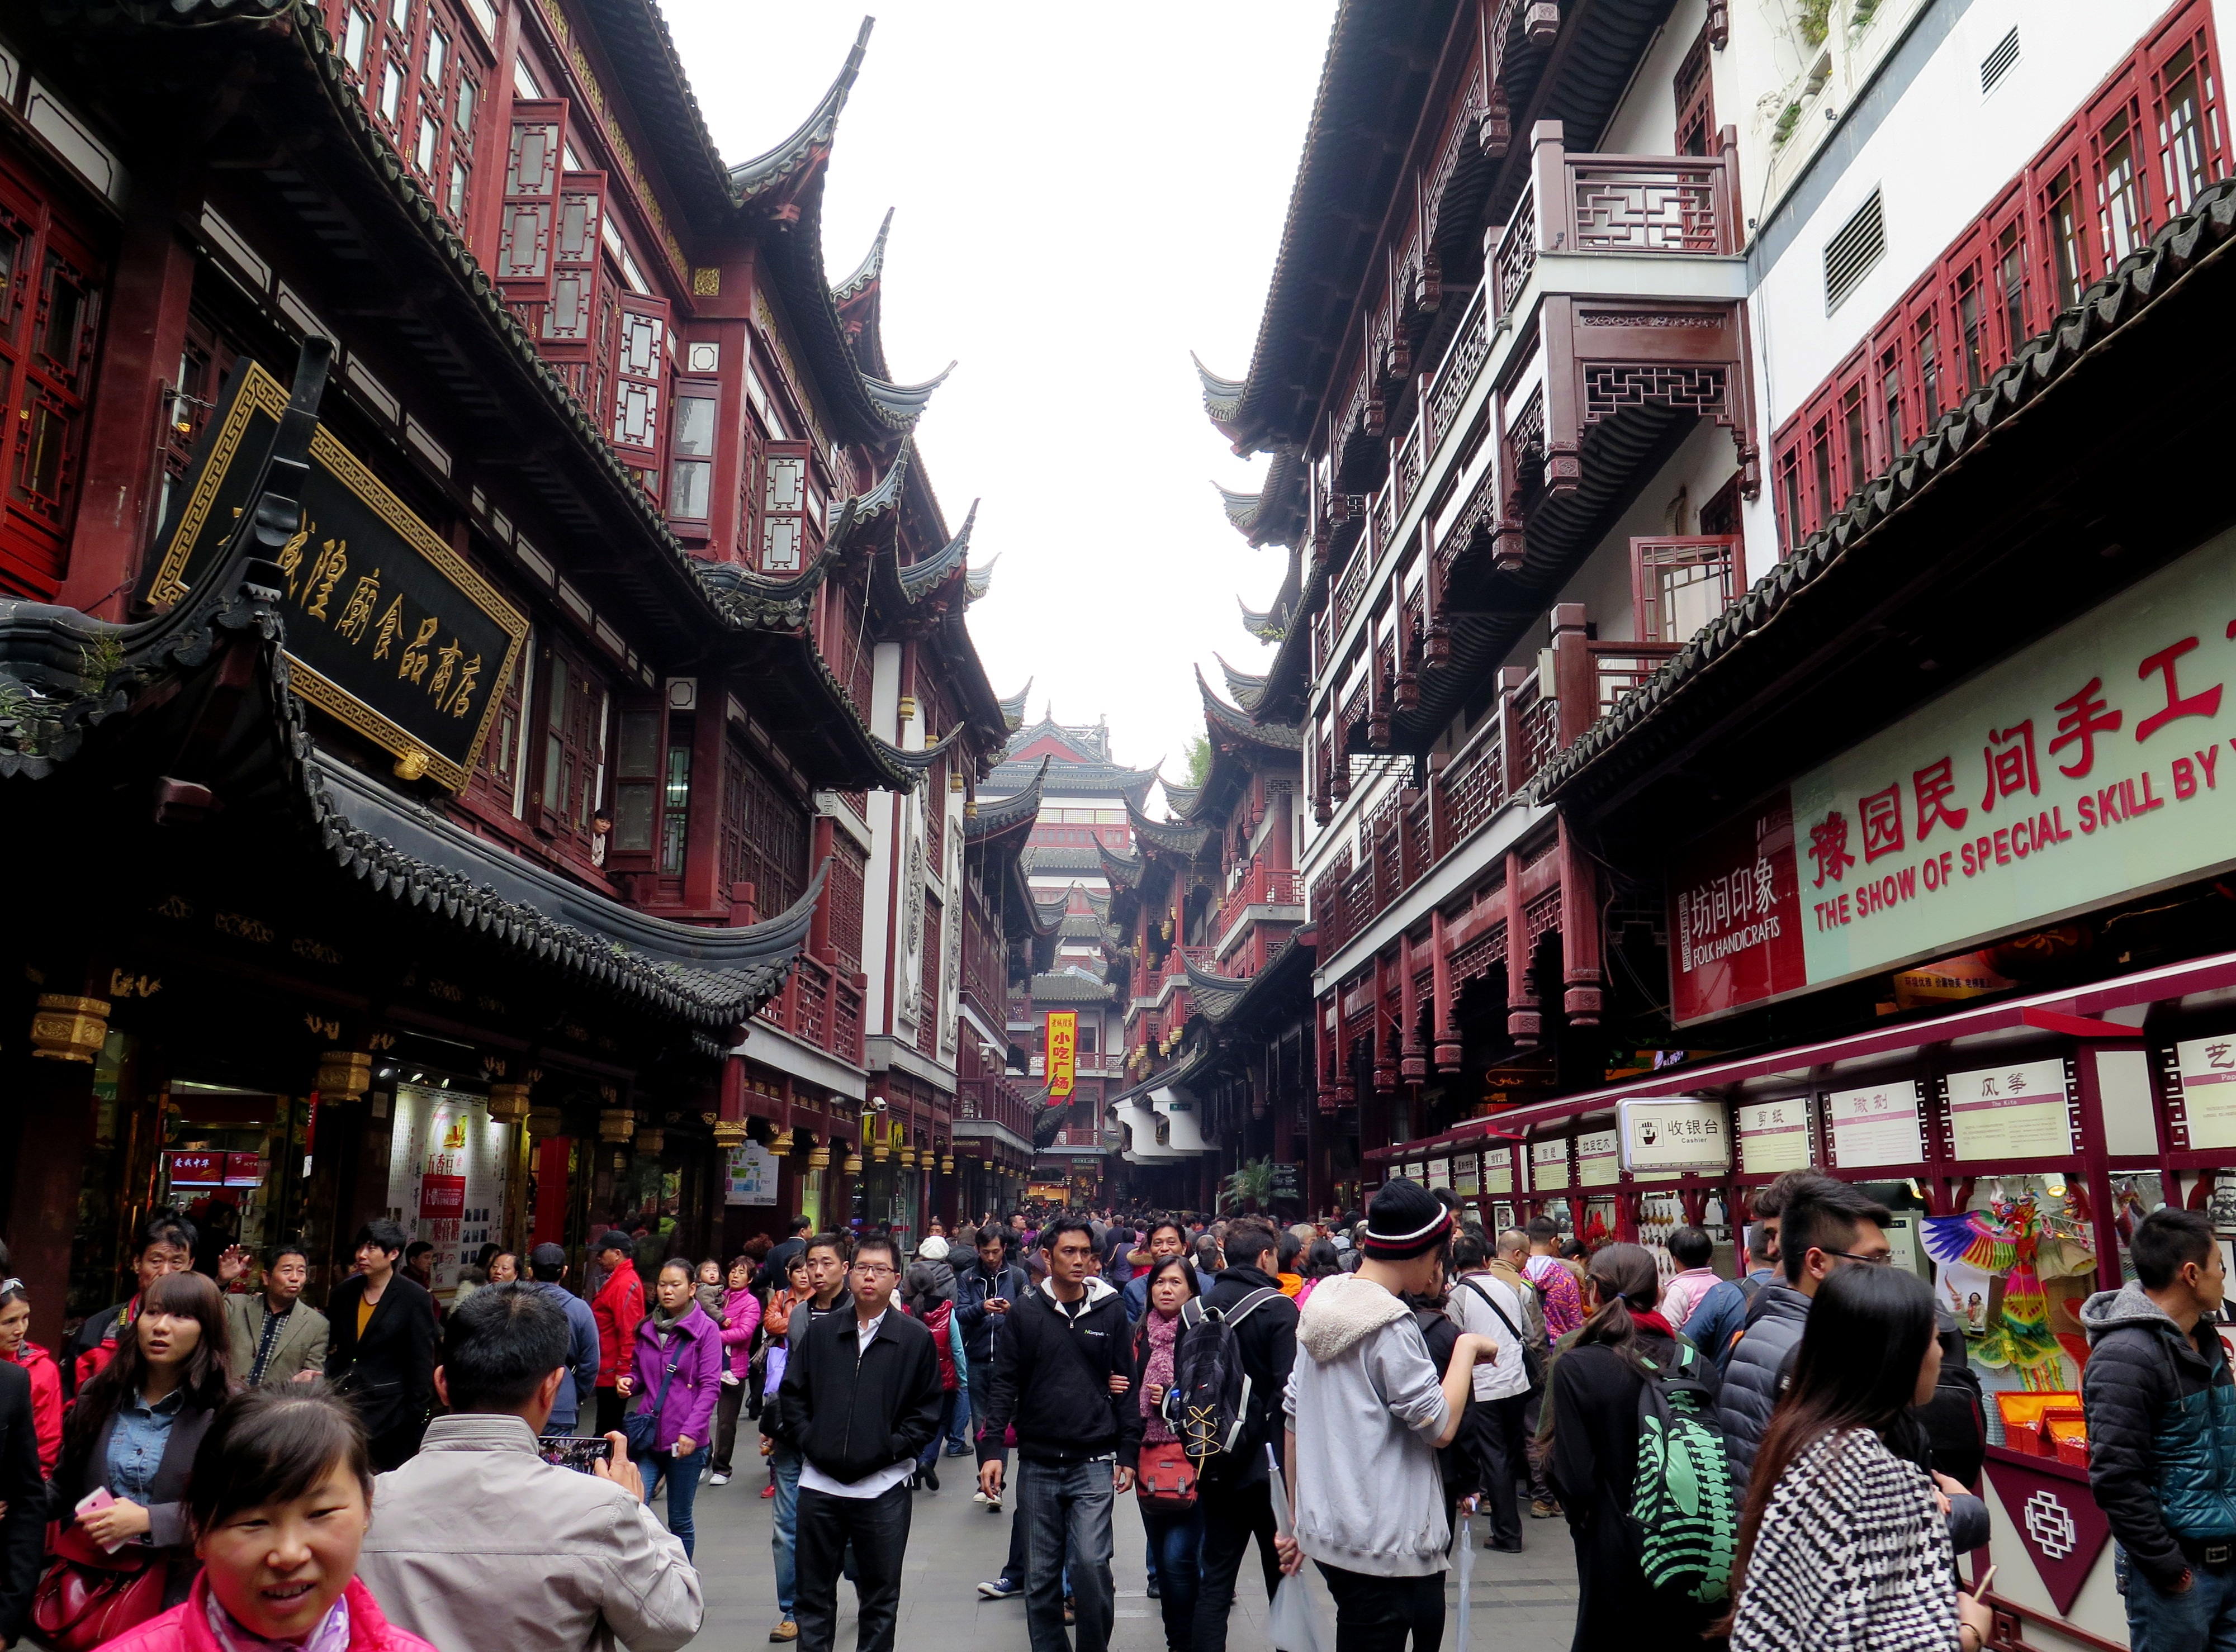
pedestrian, architecture, street, town, building, city, crowd, asia, bazaar, market, shopping, tourism, public space, old town, shanghai, china, metropolis, human settlement, renmin road